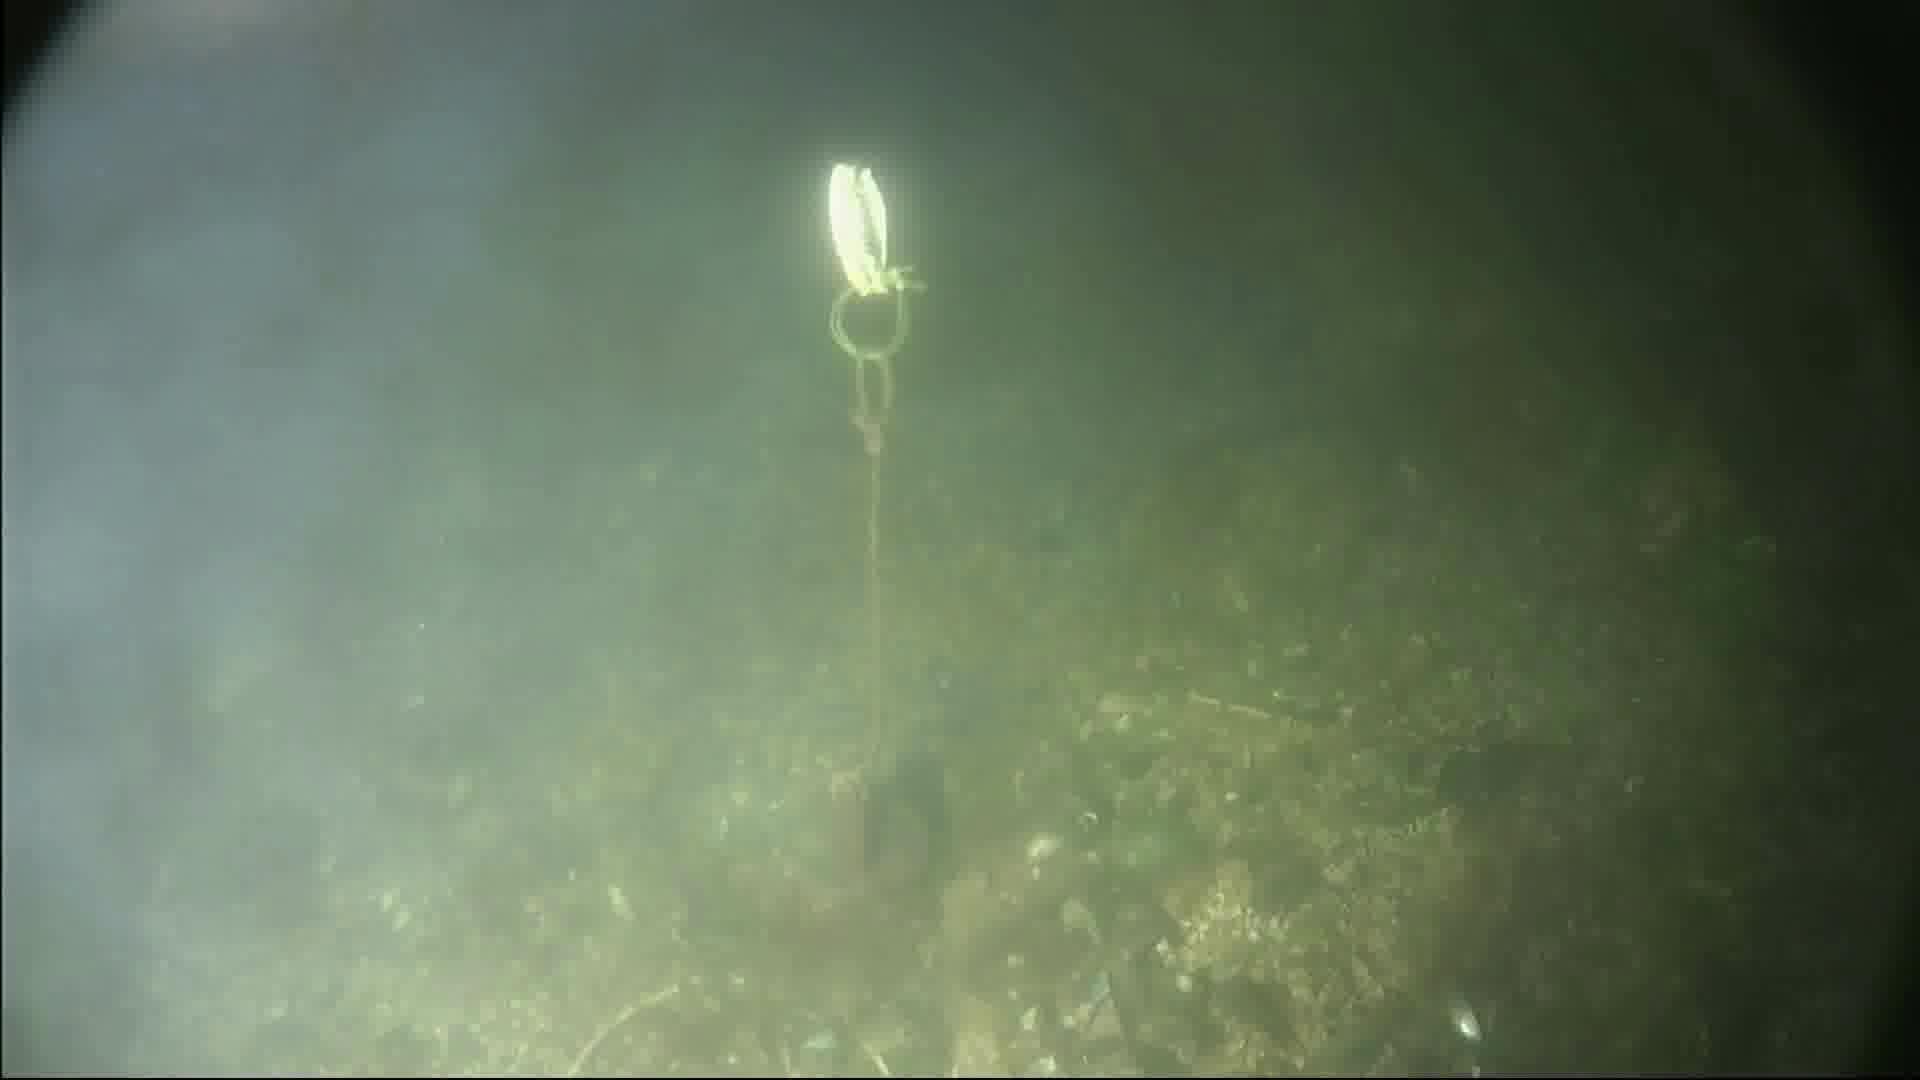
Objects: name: crab